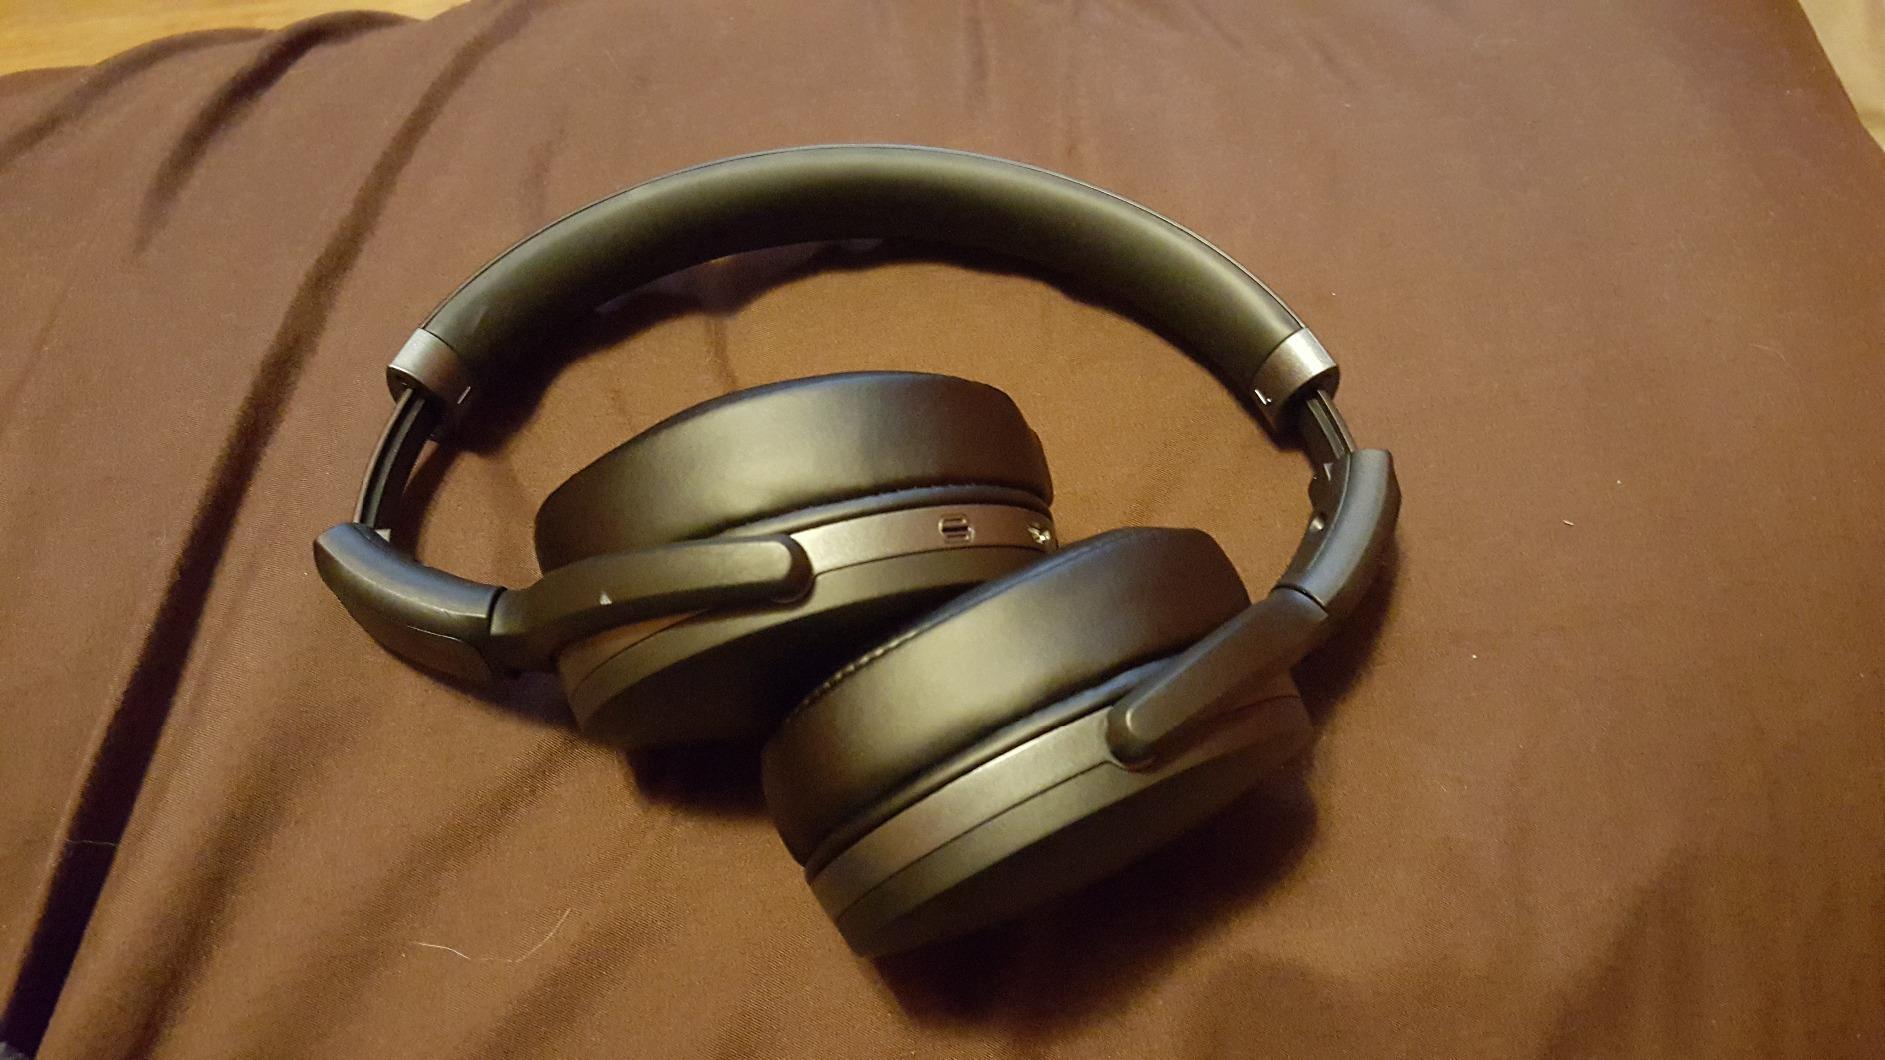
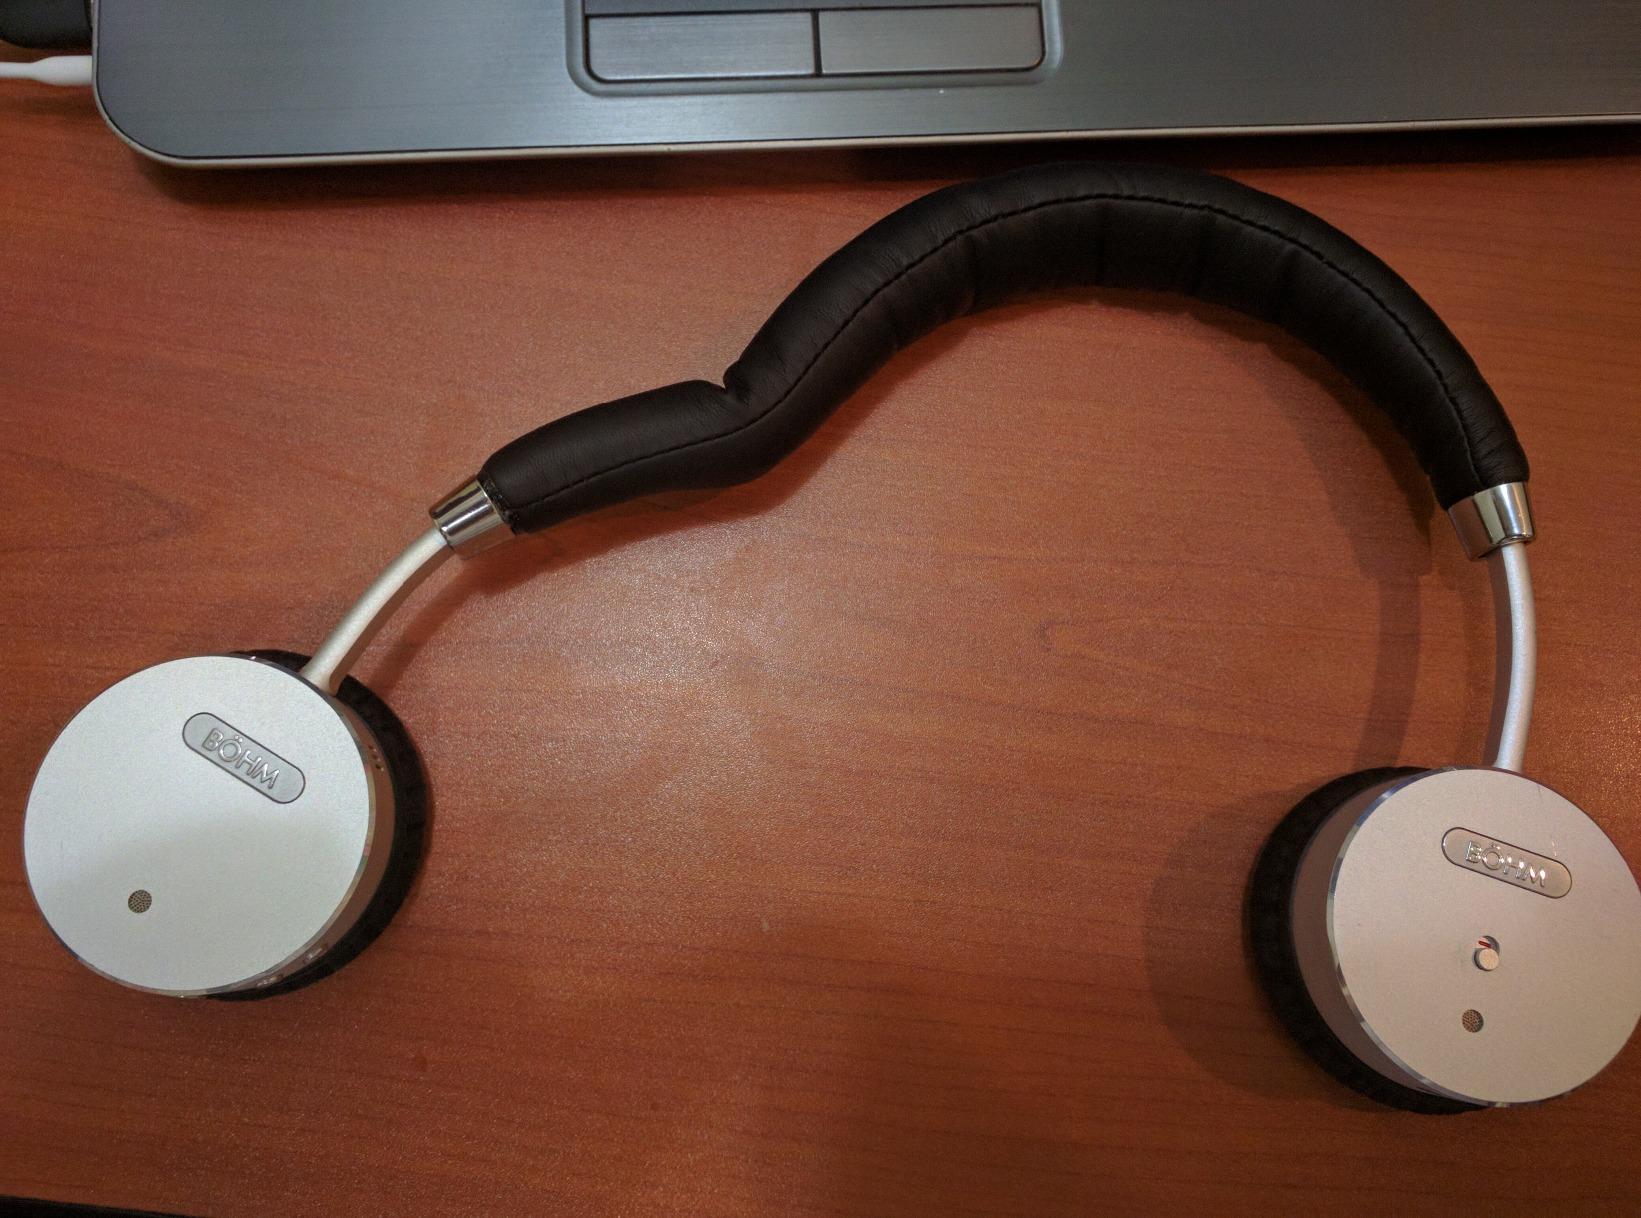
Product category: headphones
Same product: no